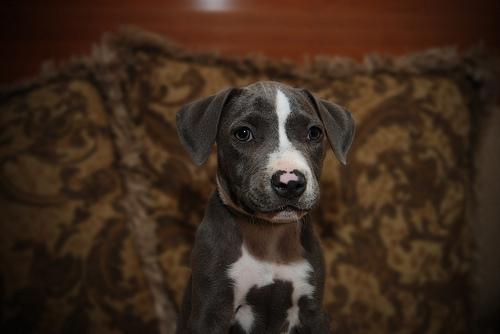
Breed: american pit bull terrier